List of songs recorded by Stone Sour

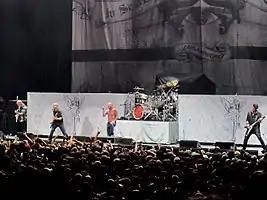
Stone Sour performing in 2010

Stone Sour is an American rock band from Des Moines, Iowa. Originally formed in 1992 by vocalist Corey Taylor, guitarist Josh Rand, bassist Shawn Economaki and drummer Joel Ekman, the band was active until 1997, when Taylor left to join Slipknot. Guitarist Jim Root, who had joined the band later, also joined Slipknot in 1999. Stone Sour reunited several years later, releasing its full-length debut album "Stone Sour" in 2002 which featured songs from early demos. Ekman was replaced by Roy Mayorga in 2006, who performed on the band's second album "Come What(ever) May". The songs on the album were written by Taylor, Root, Rand and Economaki.